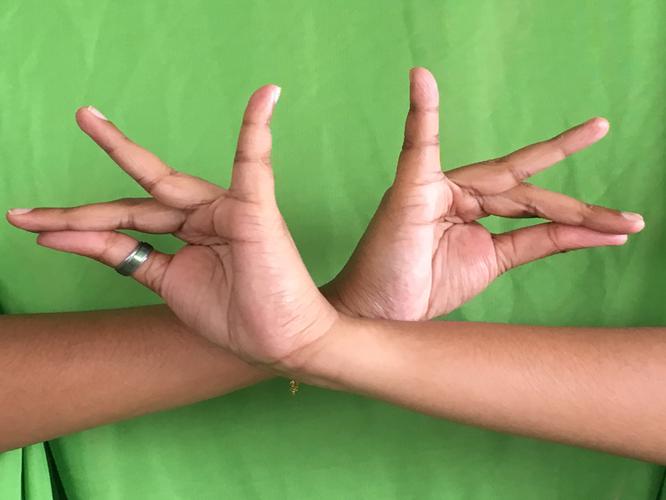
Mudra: Katakavardhana
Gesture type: double_hand